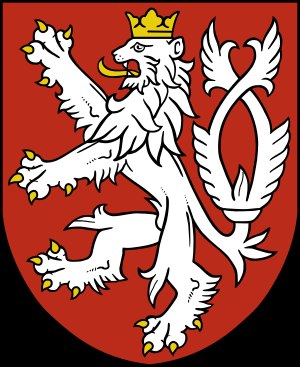
Bøhmen
Våbenskjold
Bøhmen er en historisk region i Centraleuropa, der oprindeligt var et eget kongerige underlagt det tysk-romerske rige. Da det kom under habsburgerne, blev det en del af deres rige, som for nemheds skyld kaldtes Østrig. I dag udgør det sammen med det noget mindre Mähren staten Tjekkiet. Hovedstaden er Prag. Bøhmen grænser i nord til Schlesien, der i dag er en del af Polen, i øst mod Mähren, i syd mod Østrig og i vest og nordvest mod Tyskland.